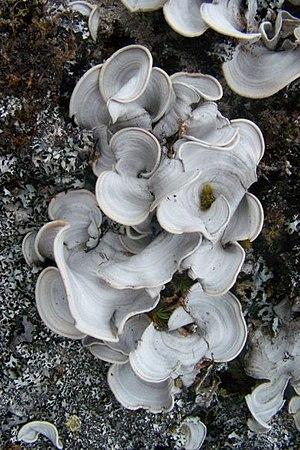
Dictyonema est un des rares genres de champignons lichénisés appartenant au groupe des basidiomycètes.